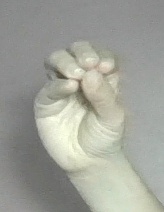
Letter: ha